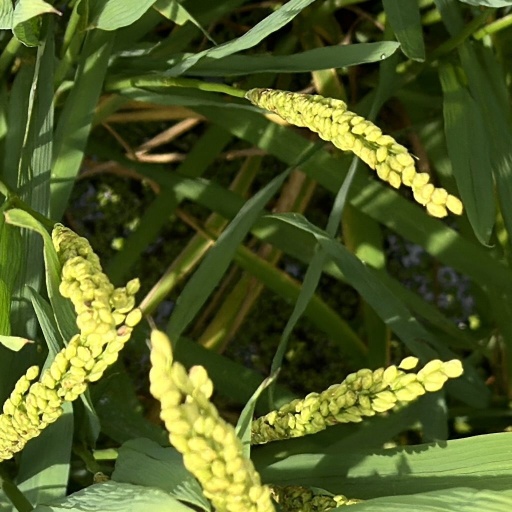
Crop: rice